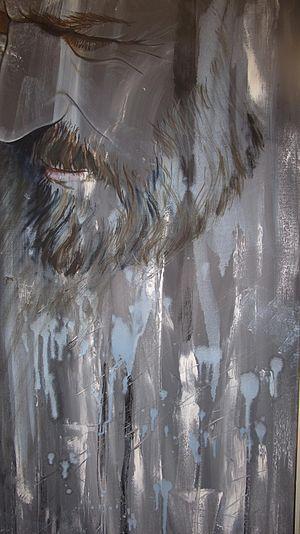
Autoportrait de Yann Samuell, huile sur toile
Yann Samuell, de son vrai nom Yann Samuel Lebeaut, est un réalisateur et scénariste français.